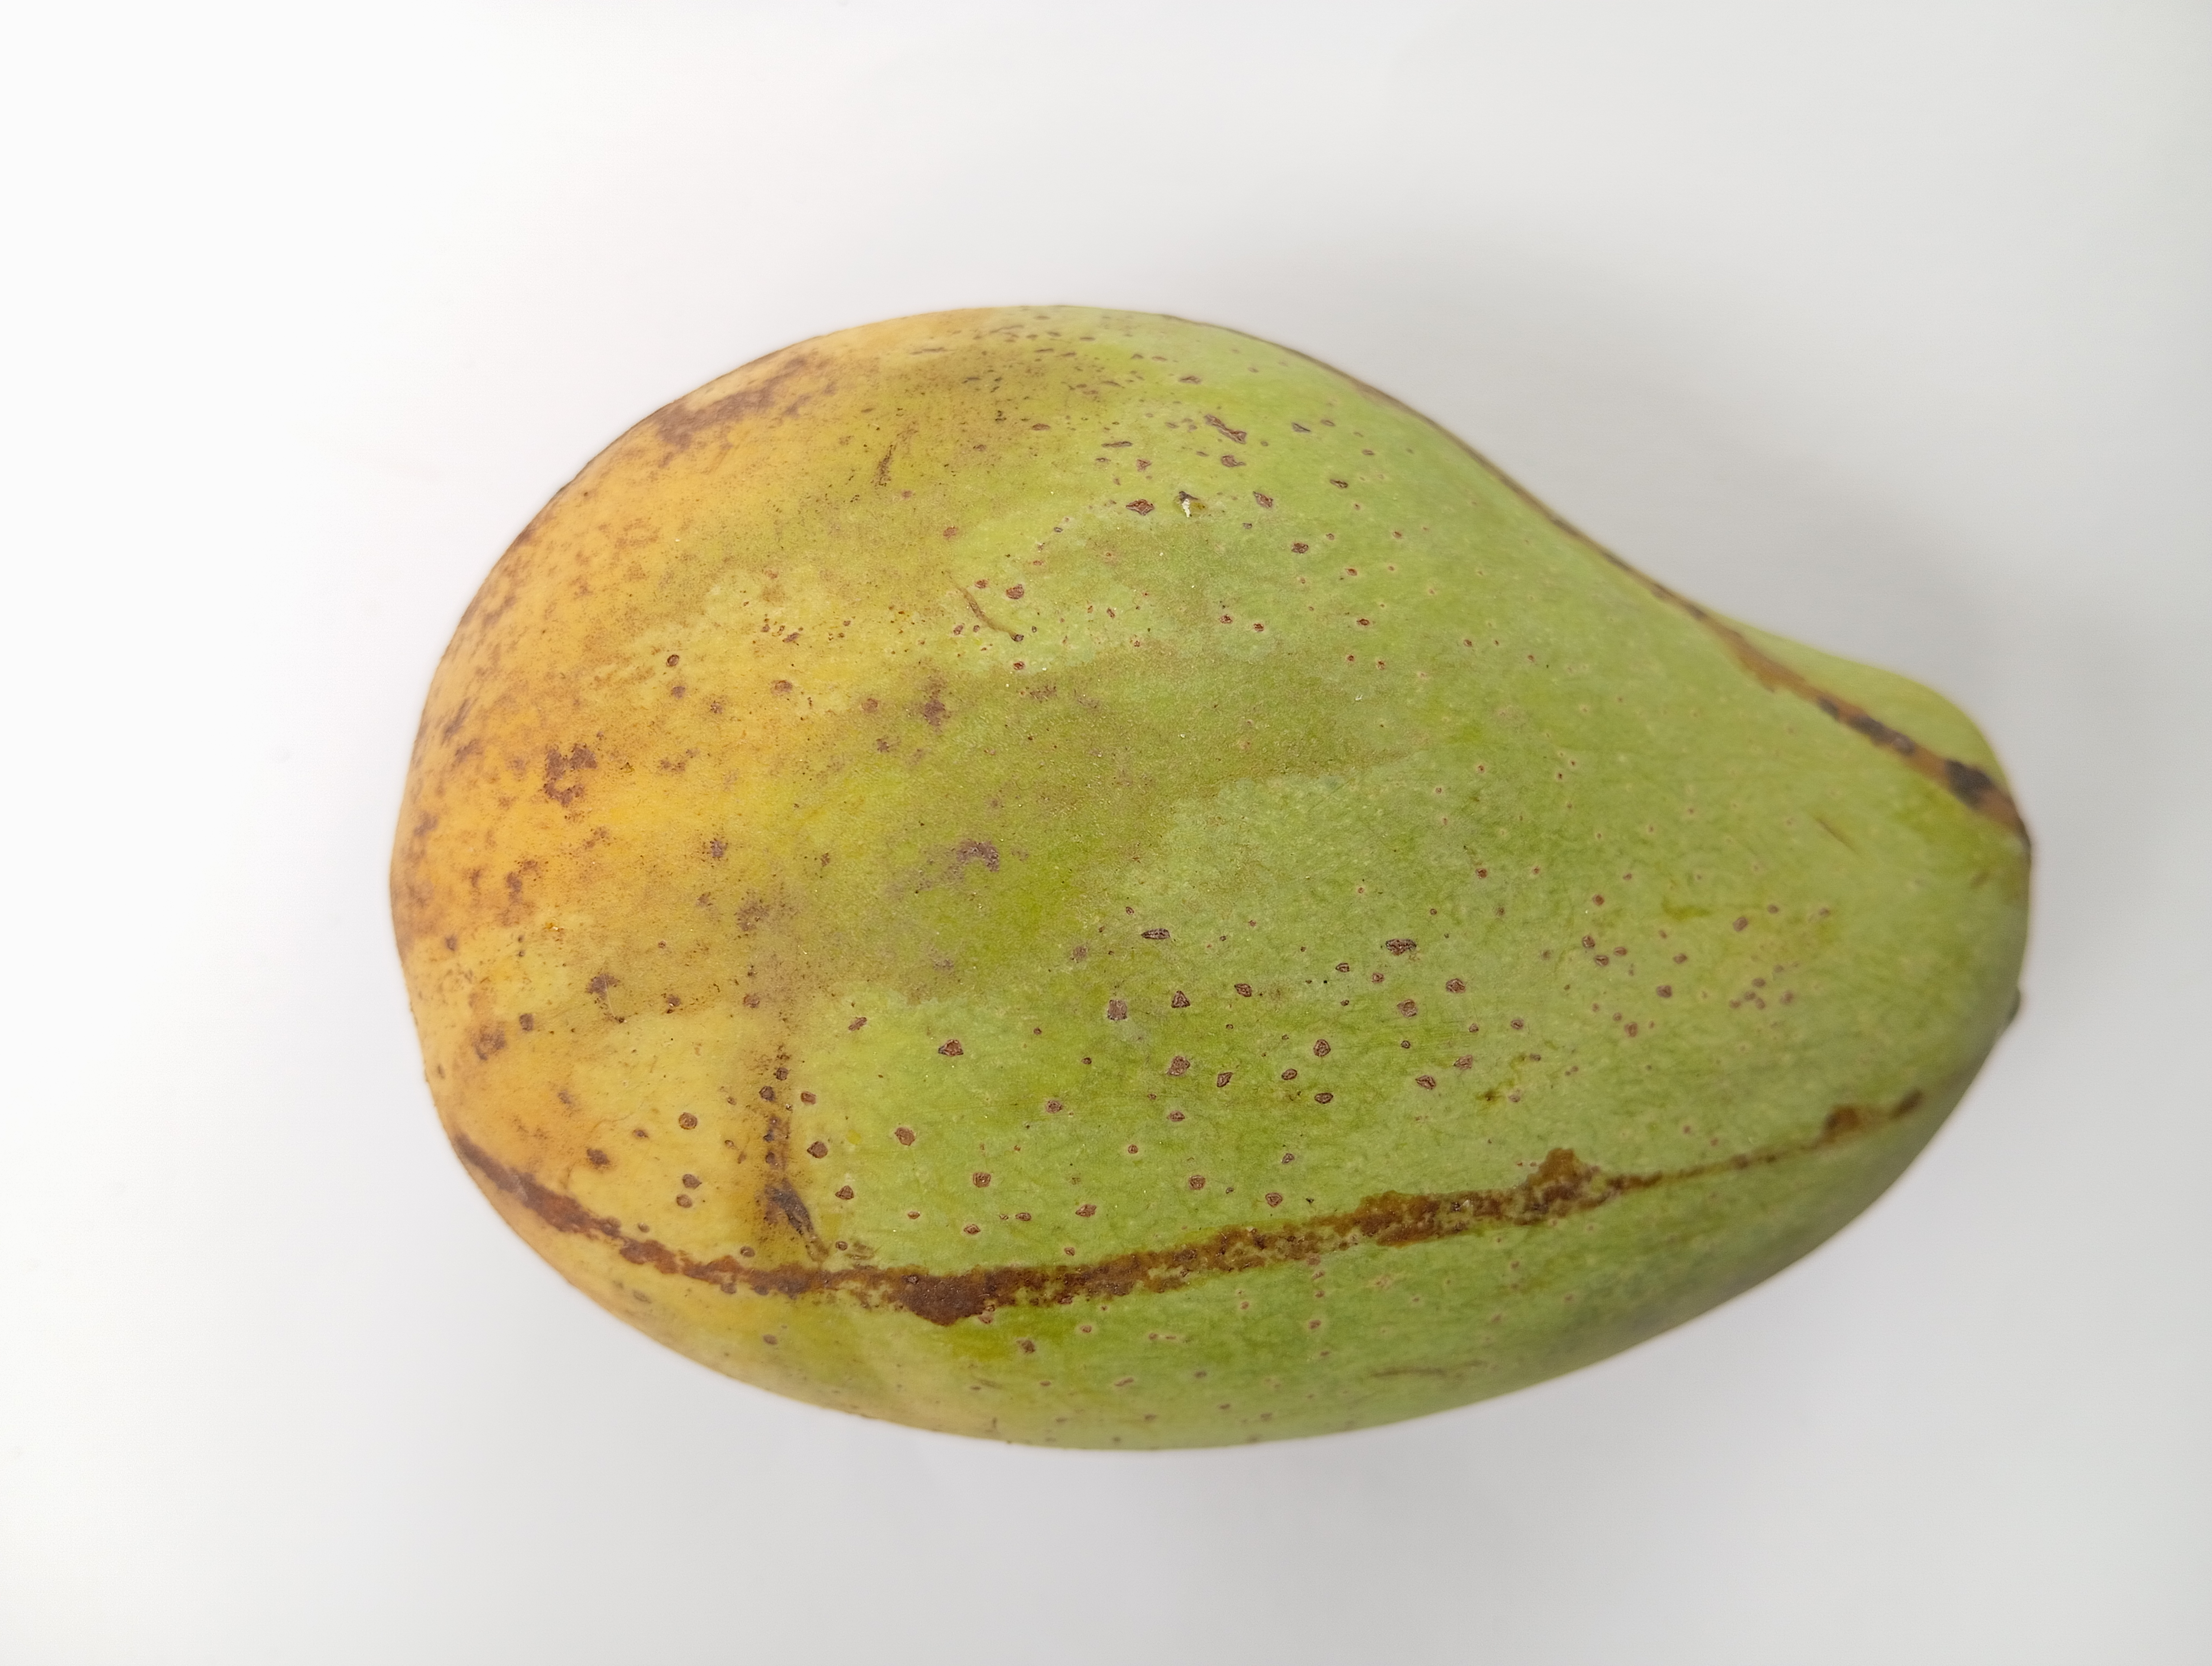
Mango variety: RaniBhog